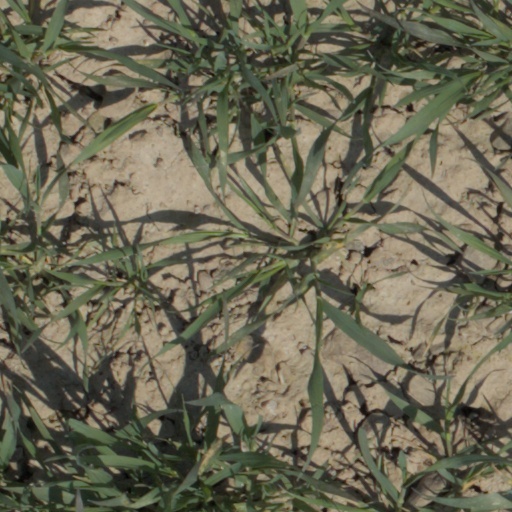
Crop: wheat